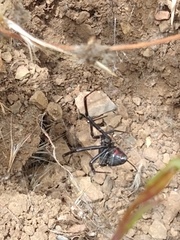
Species: Lactrodectus_hesperus